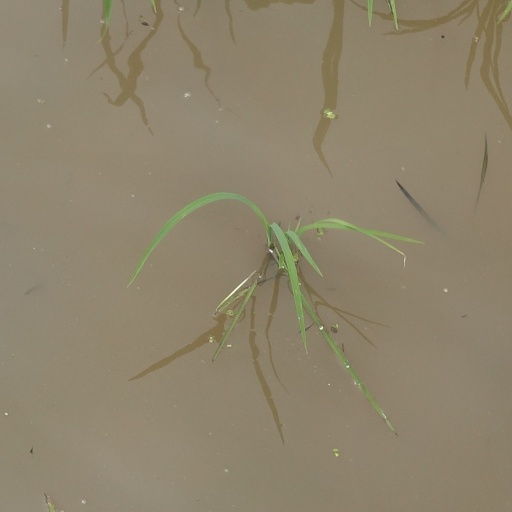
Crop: rice